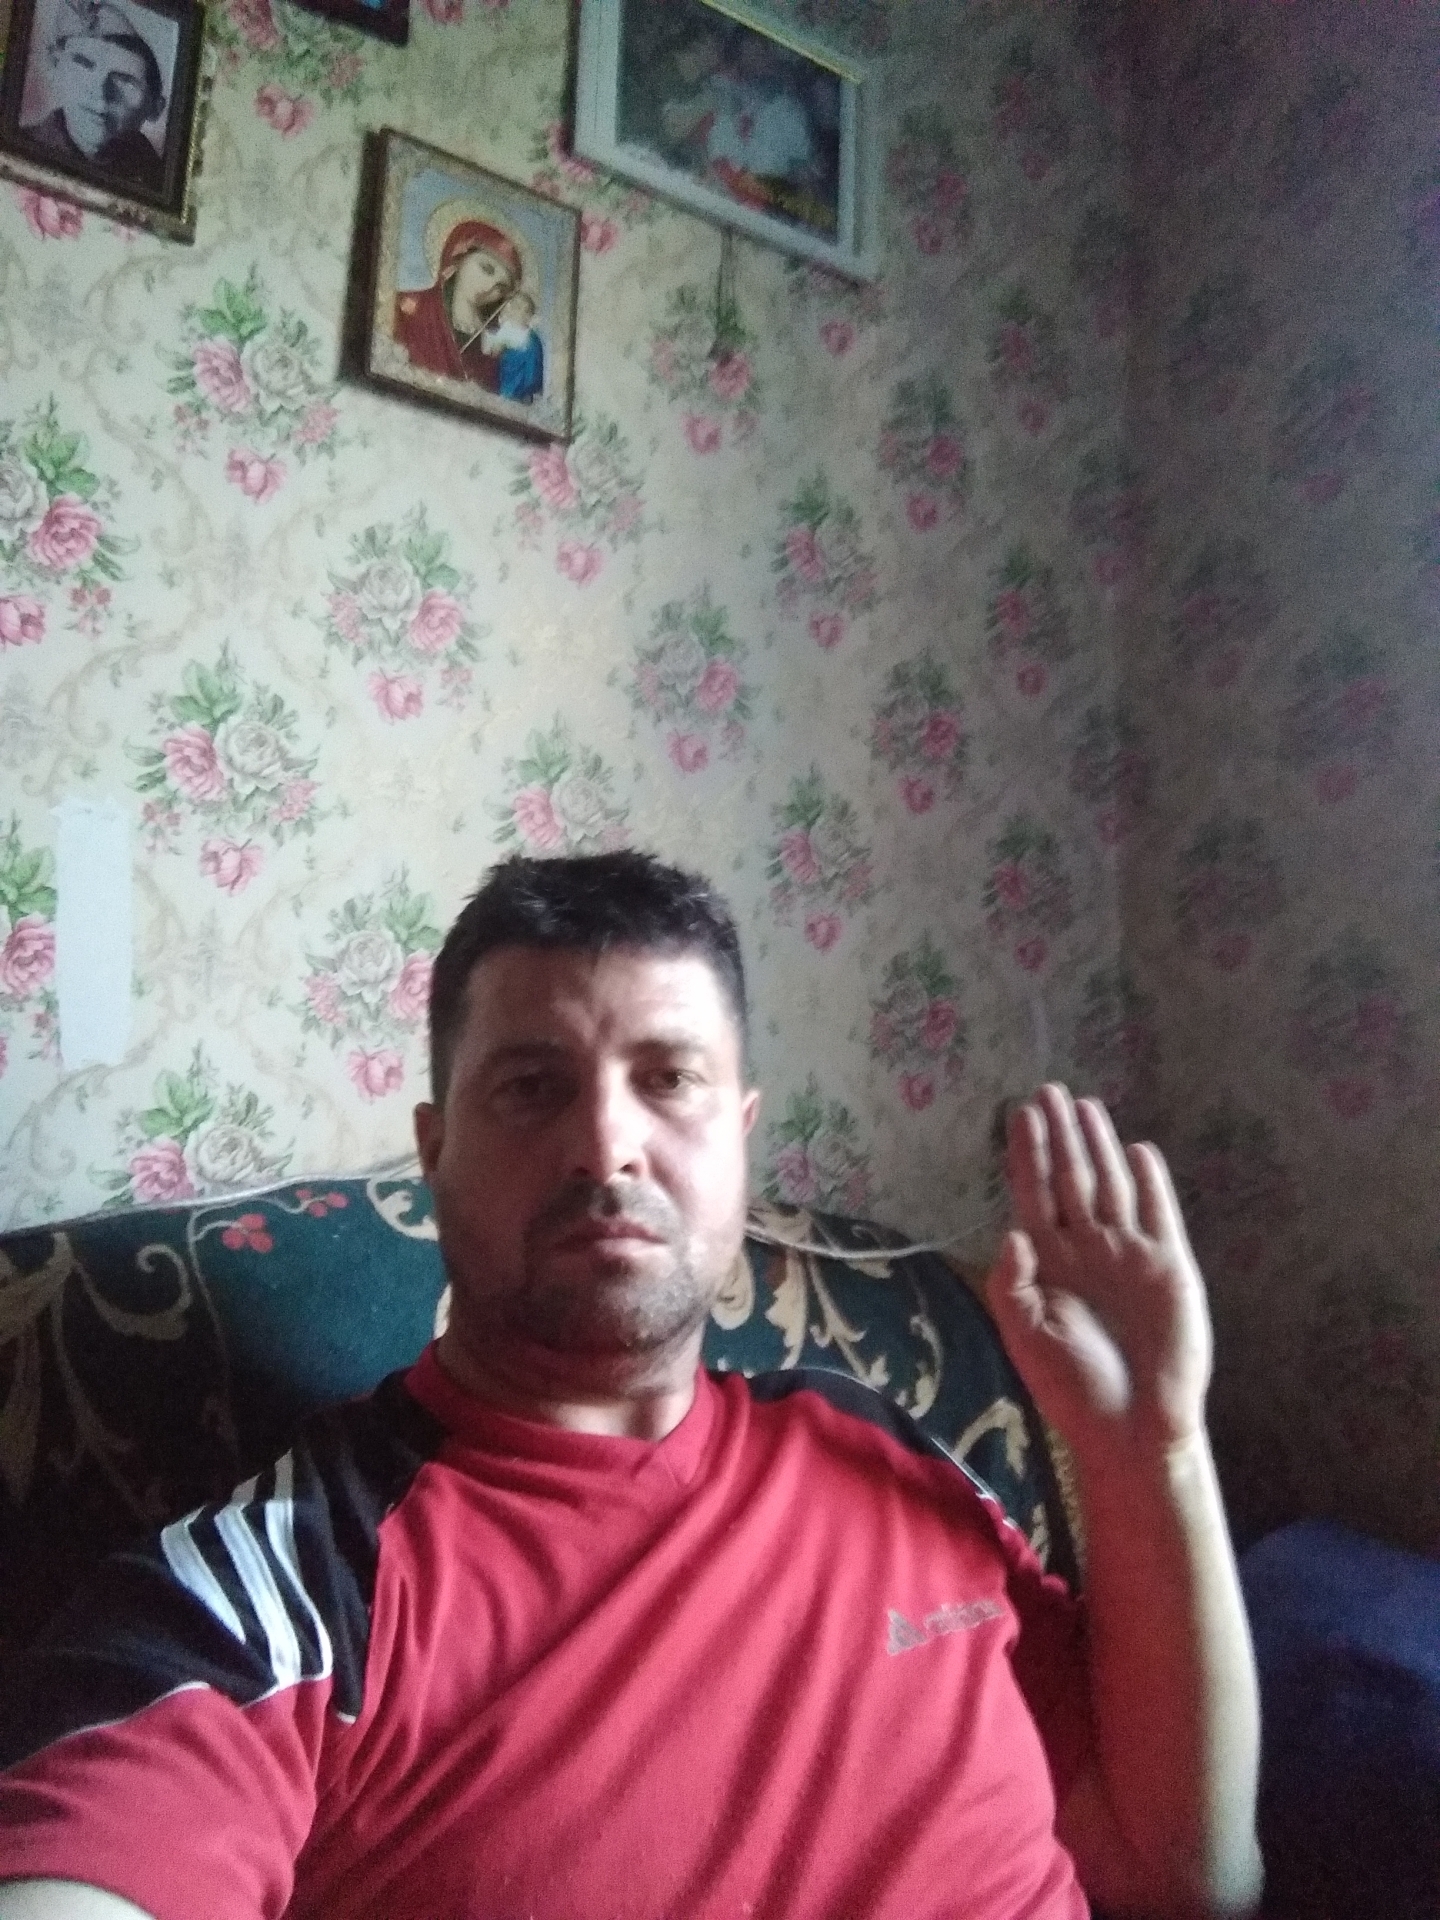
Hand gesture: stop